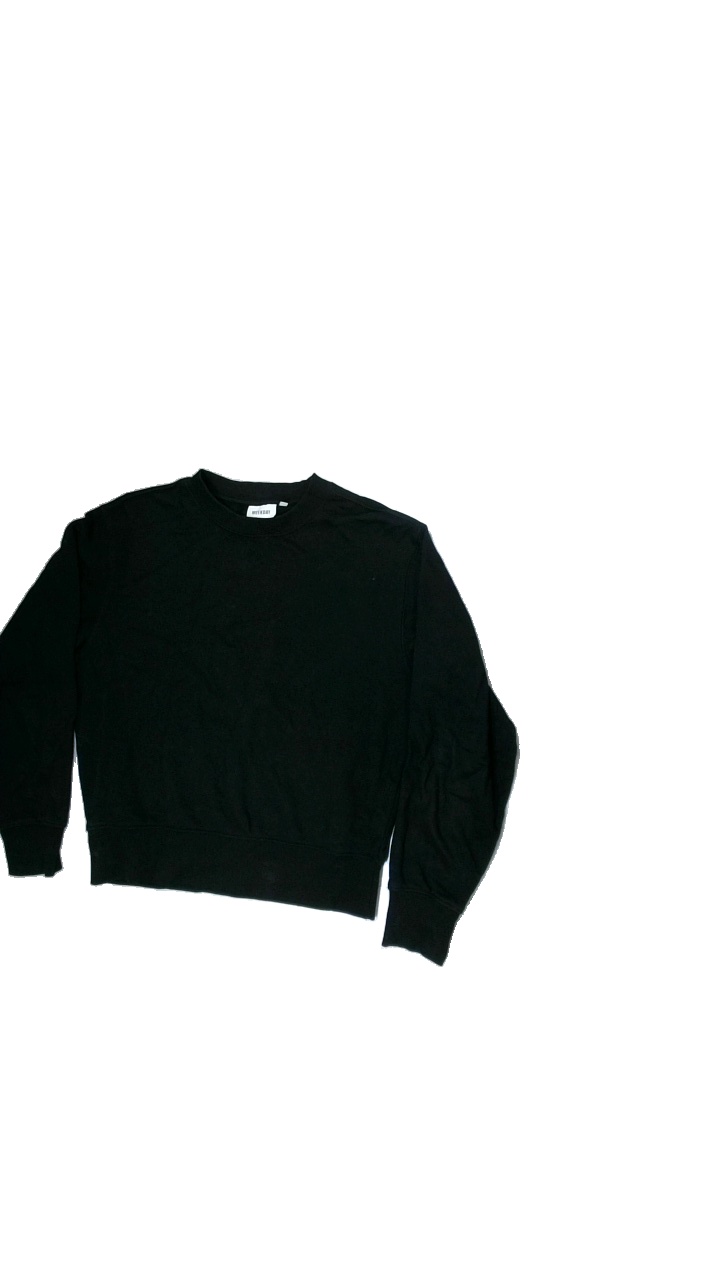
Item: Sweater (Ladies)
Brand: Weekday
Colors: Black
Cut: Regular, C-collar
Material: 100%cotton
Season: Autumn
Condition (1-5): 3
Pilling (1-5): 4
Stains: Major
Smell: Major
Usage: Export
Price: <50